A Naija Christmas

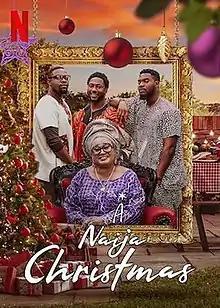

A Naija Christmas is a 2021 Nigerian Christmas film directed by Kunle Afolayan and starring Abayomi Alvin, Kunle Remi, Efa Iwara and Rachel Oniga. The film was released on Netflix on December 16, 2021. It is the first Nigerian Christmas film on Netflix.